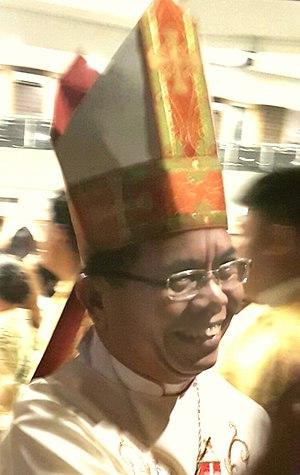
Ludovikus Simanullang, né le 23 avril 1955 dans la province de Sumatra du Nord et mort le 20 septembre 2018 à Medan dans la même province, est un prélat indonésien, évêque du diocèse de Sibolga en Indonésie de 2007 à sa mort.